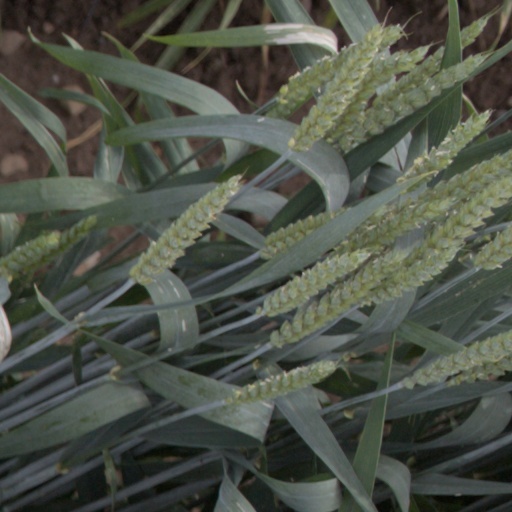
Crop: wheat